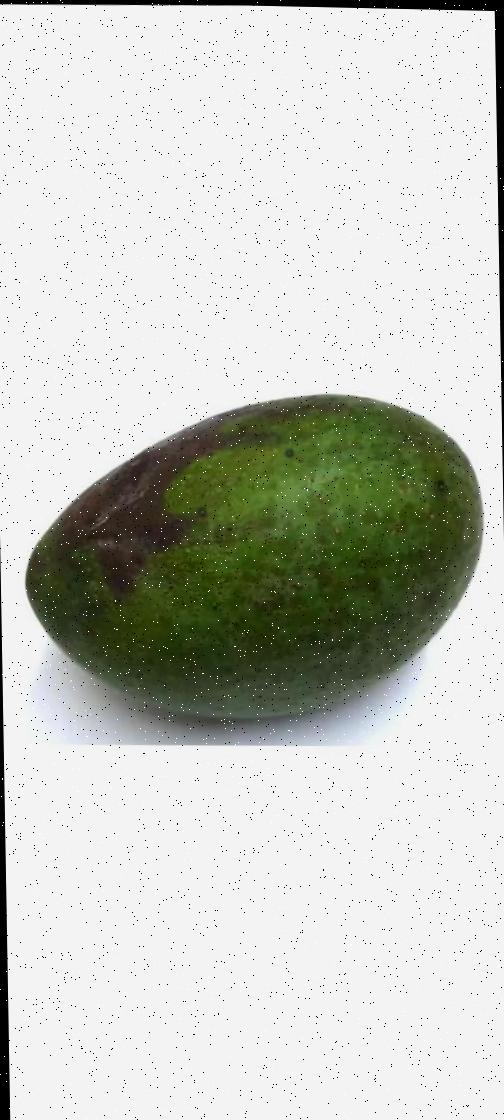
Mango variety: Ashshina Zhinuk